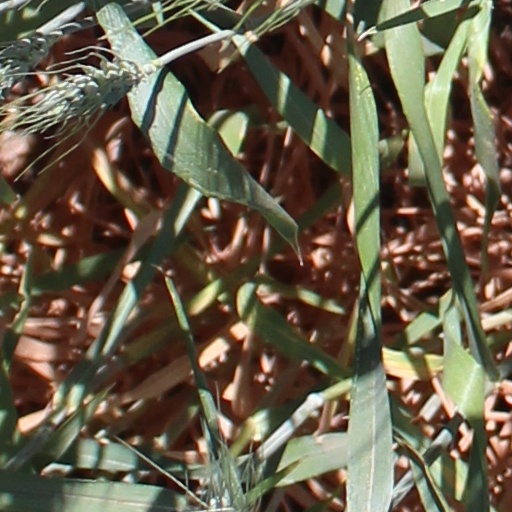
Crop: wheat